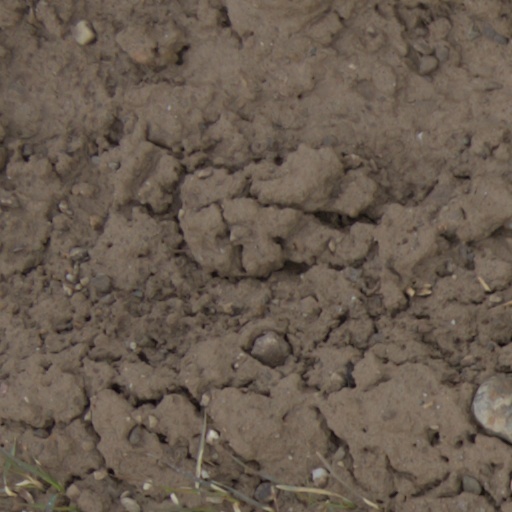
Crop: wheat